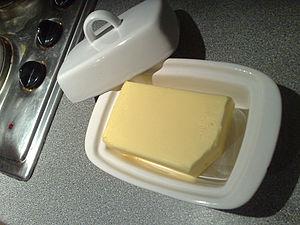
Le terme beurrier apparait au Moyen Âge pour désigner « celui qui vend le beurre » avant de désigner au XVIᵉ siècle, le pot qui le contient.